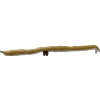
Label: bean_pod